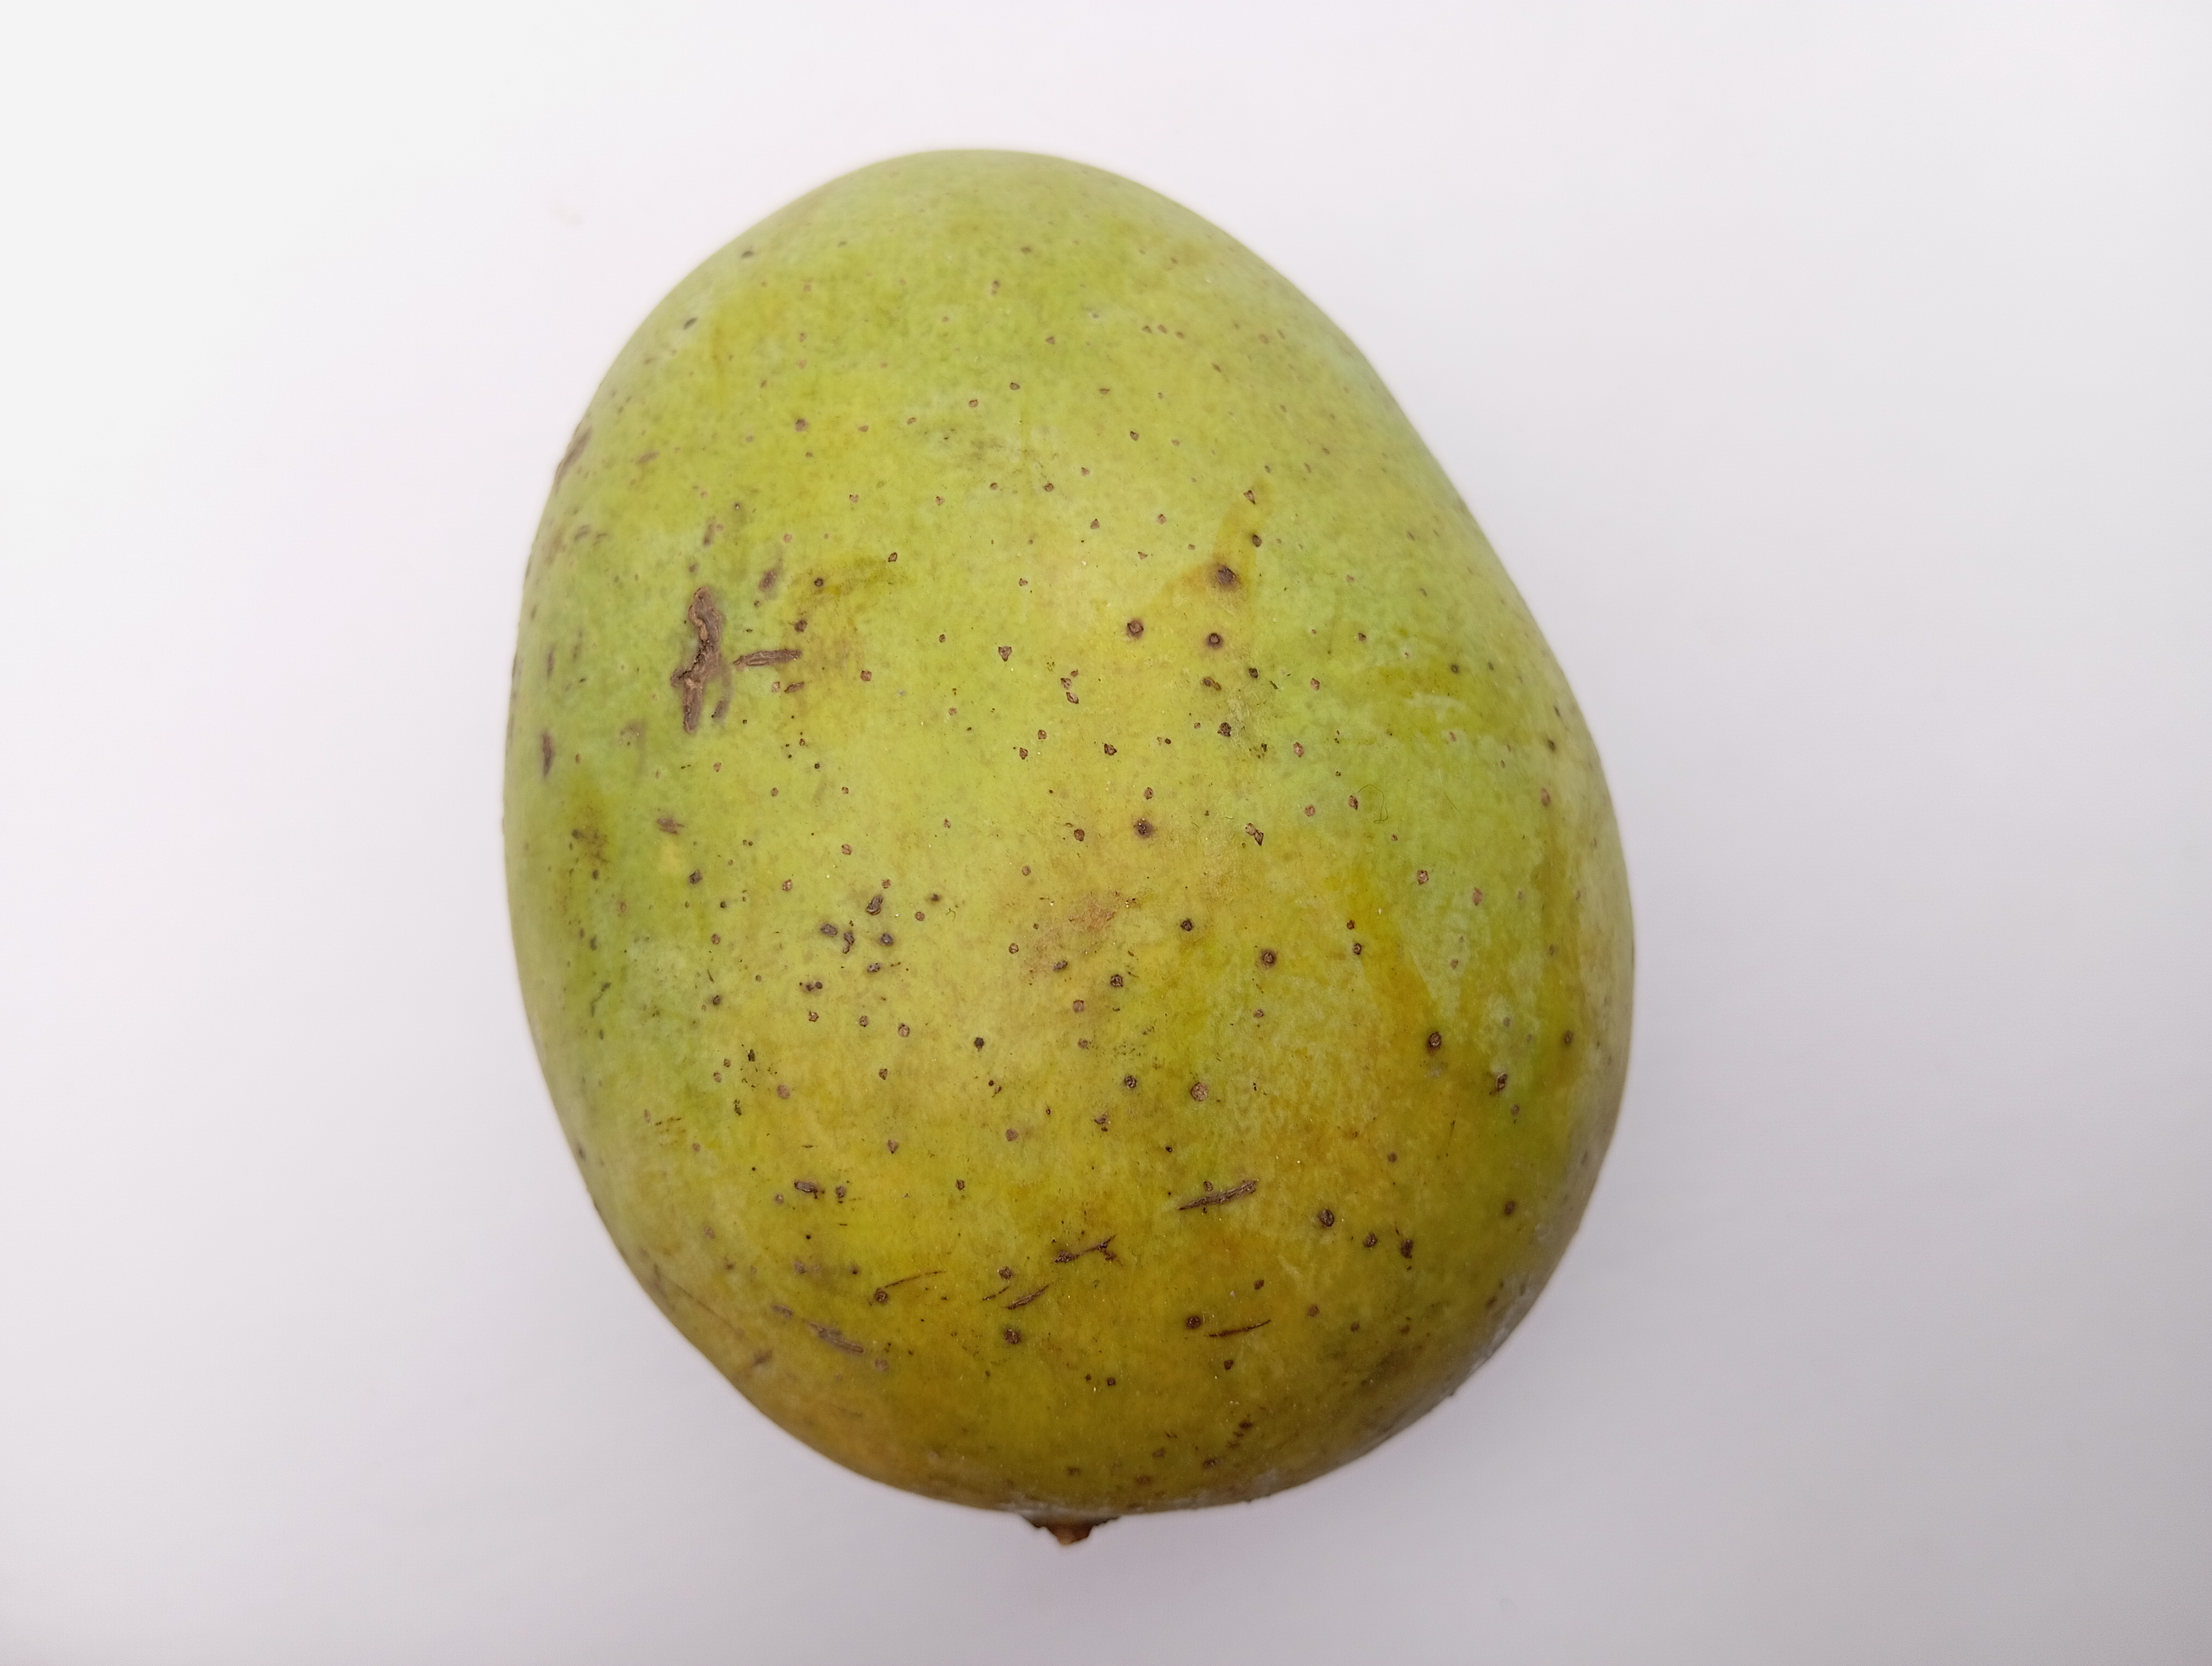
Mango variety: Langra